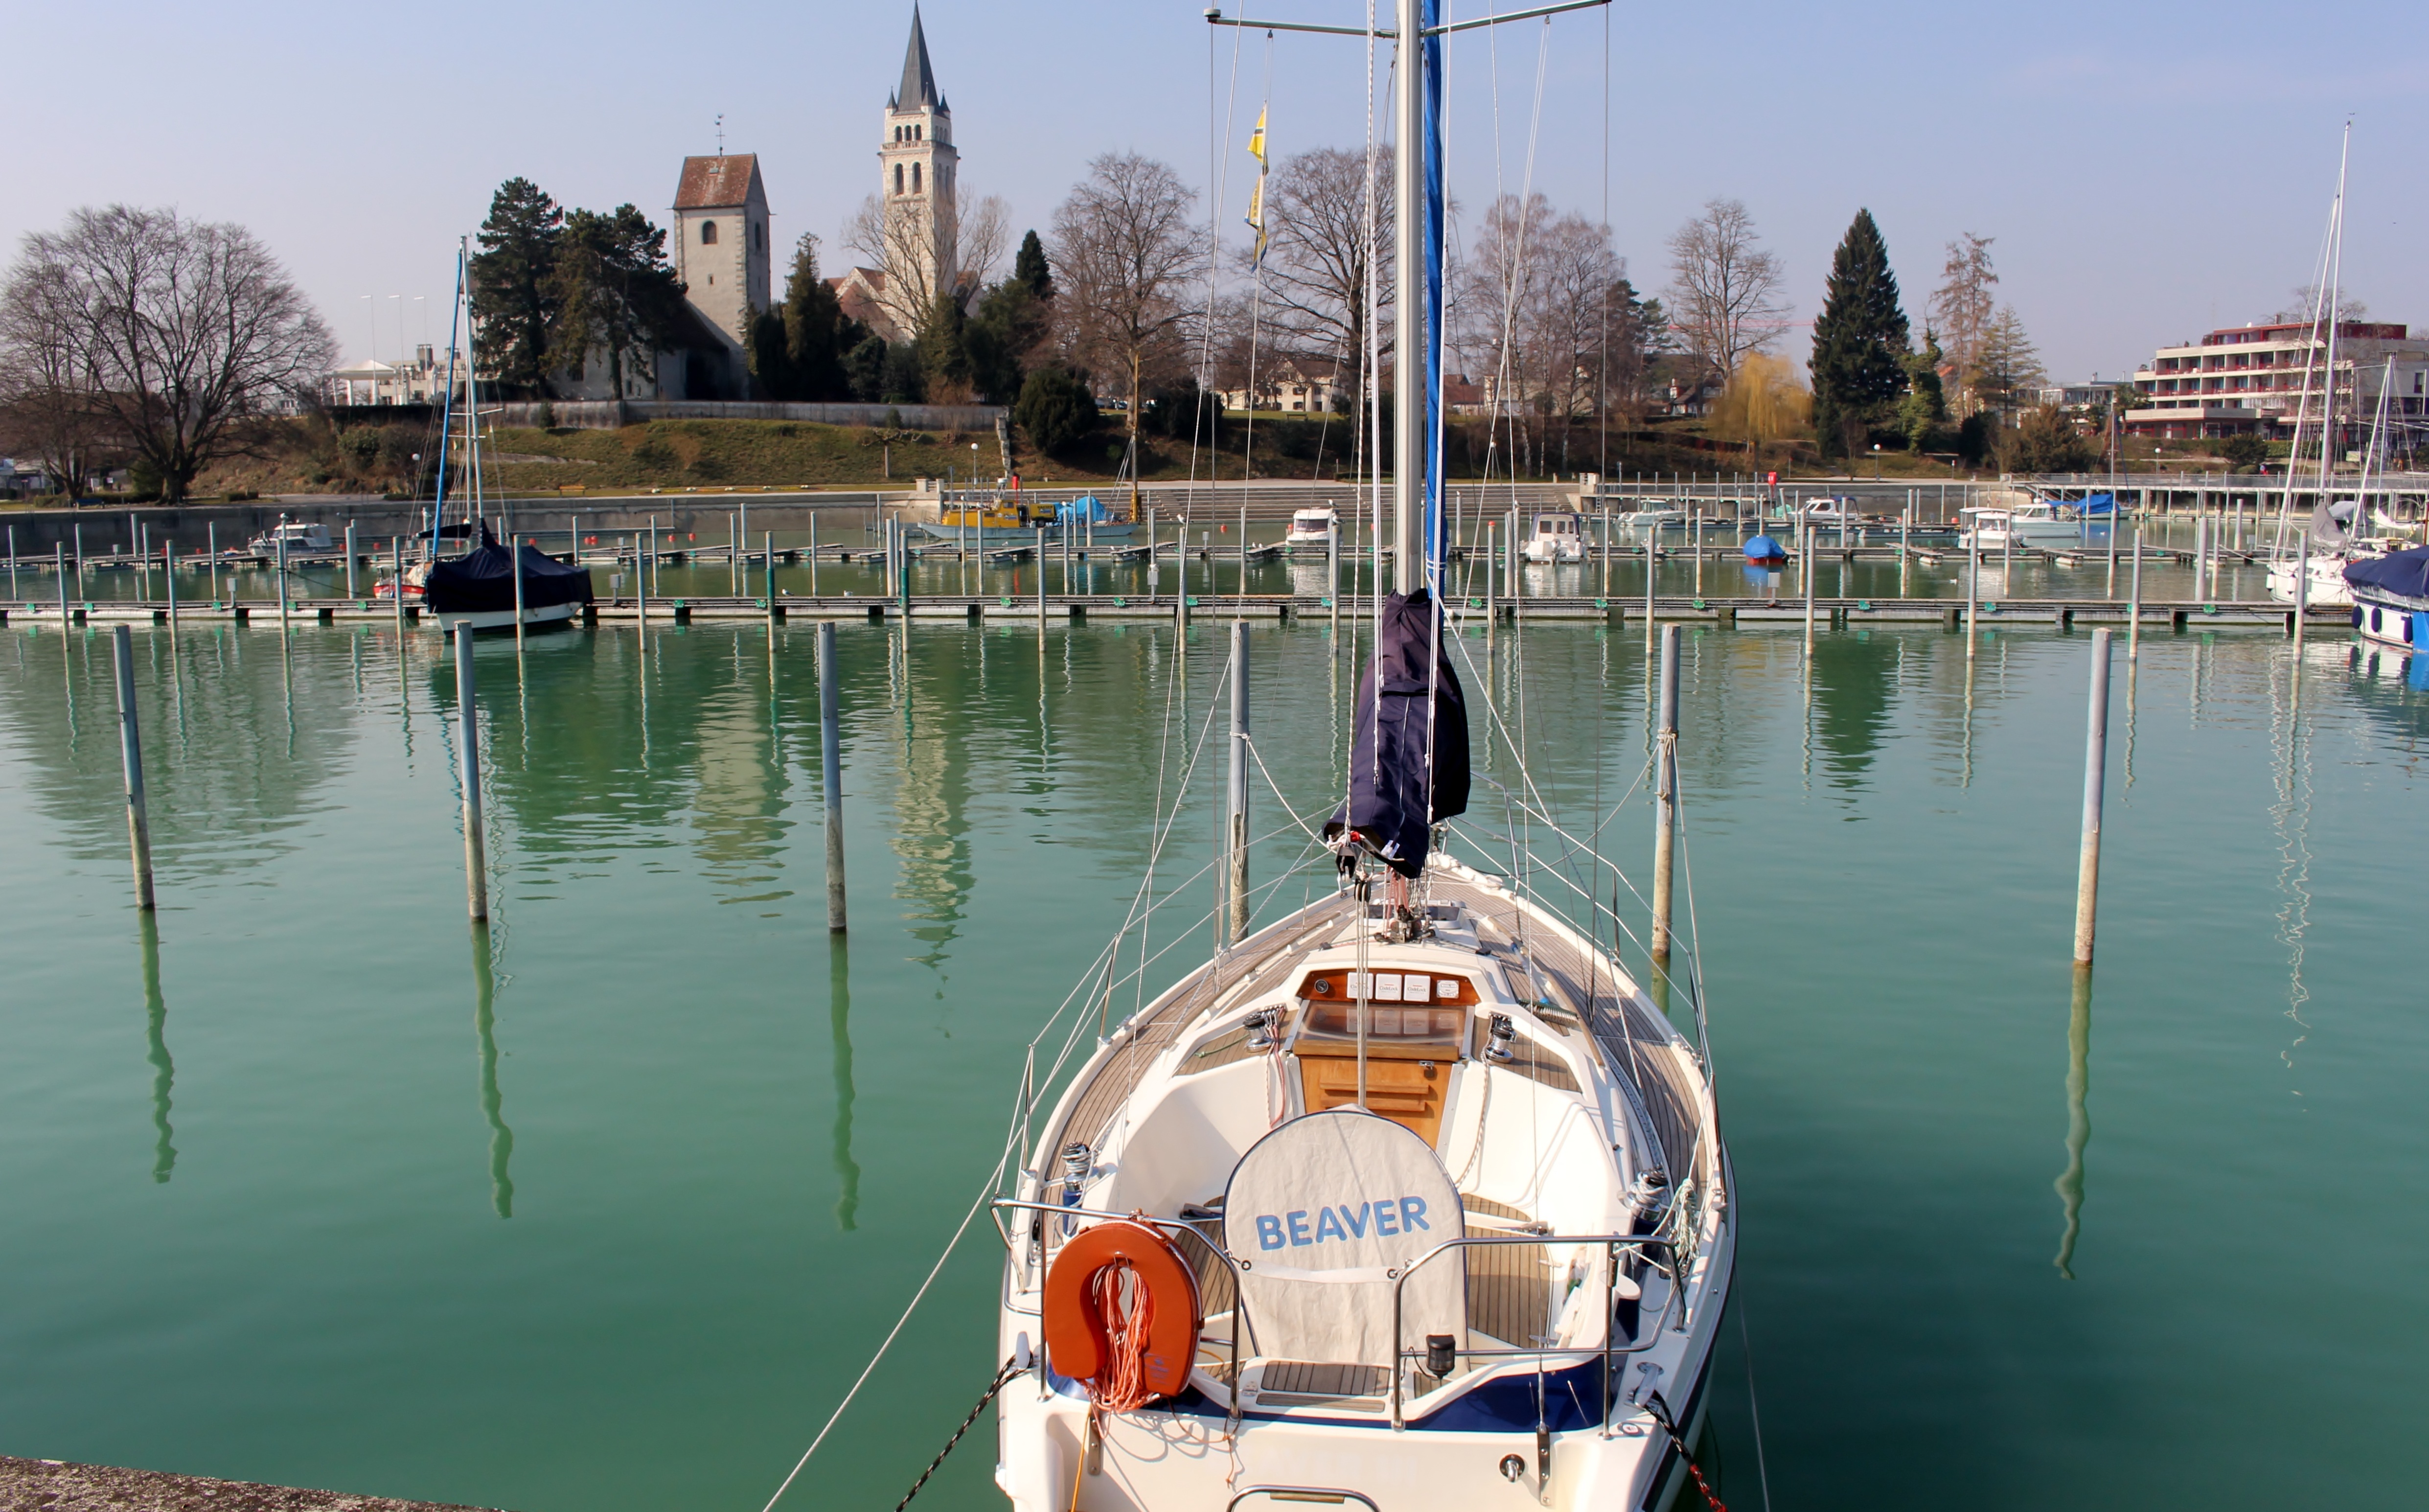
water, dock, boat, ship, vehicle, mast, harbor, marina, port, waterway, boating, channel, sailing vessel, watercraft, lake constance, boat harbour, romanshorn